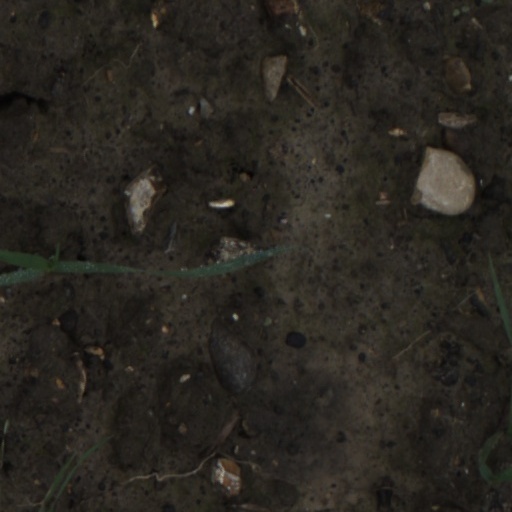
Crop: wheat